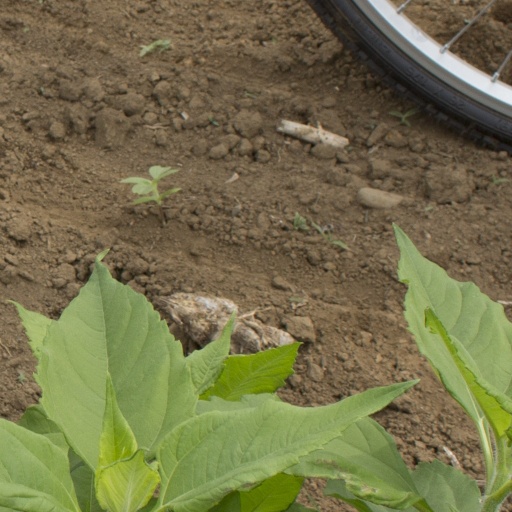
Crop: Jerusalem artichoke